Pūjā (Buddhism)

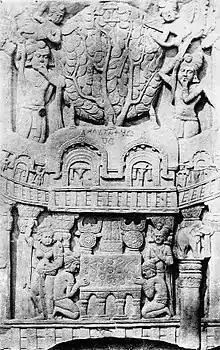
Bharhut relief of worshipers at the Vajrasana, the site of Buddha's enlightenment (2nd century BCE).

In Buddhism, a Pūjā (offering or worship) is a ritual devotional action made to a Buddha, deity or to the Triple Gem. Within the traditional Buddhist framework of karma and rebirth, Pūjās lead to the accumulation of merit (Sanskrit: puṇya; Pali: puñña), which leads to: a better rebirth as well as progress towards nirvana. The practice is also held to generate other positive qualities in a Buddhist practitioner, like respect, gratitude, and inspiration. It is also seen as being able to stimulate the blessings (adhiṣṭhāna) and power (bala) of the Buddhas. A pūjā can also act as preparation for meditation.